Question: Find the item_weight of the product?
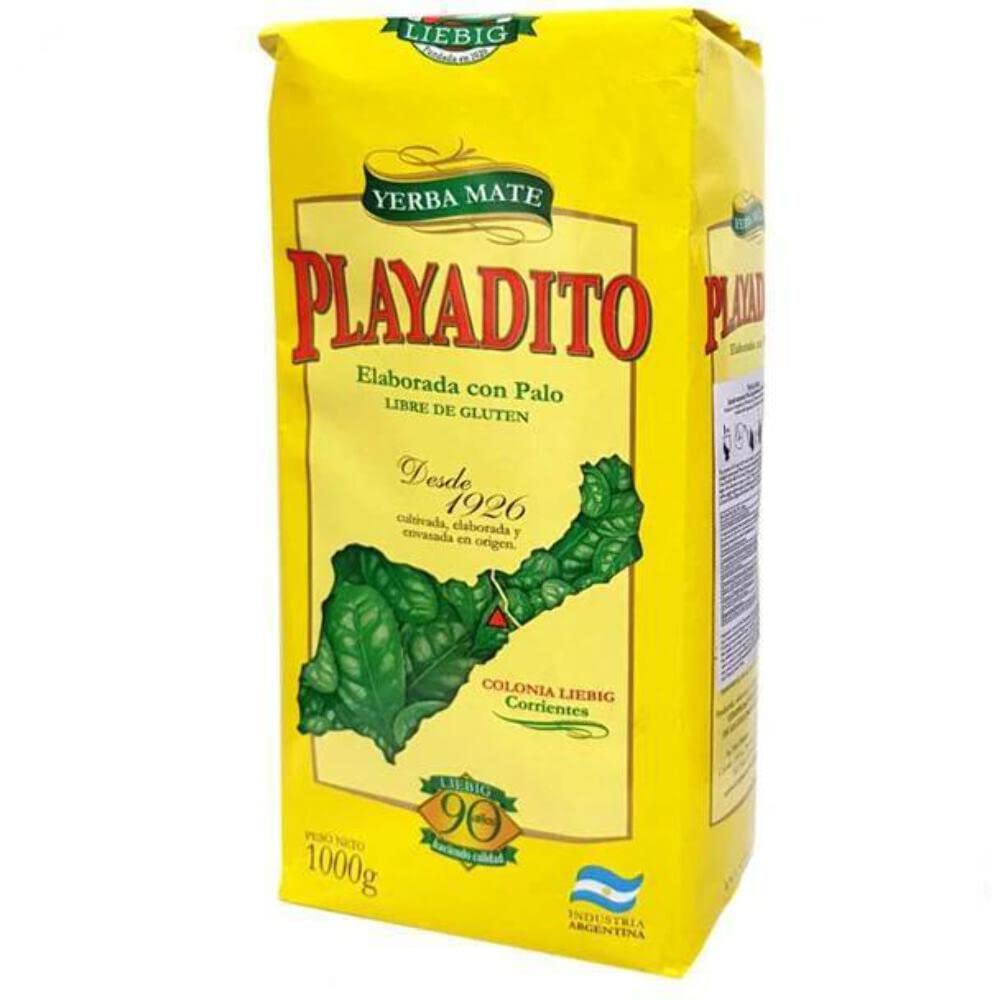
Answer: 1000 gram